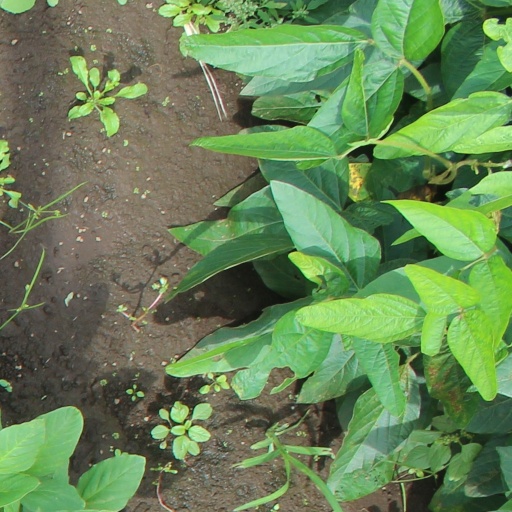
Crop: soybean